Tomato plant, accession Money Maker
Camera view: bottom (45 deg); turntable rotation: 30 degrees
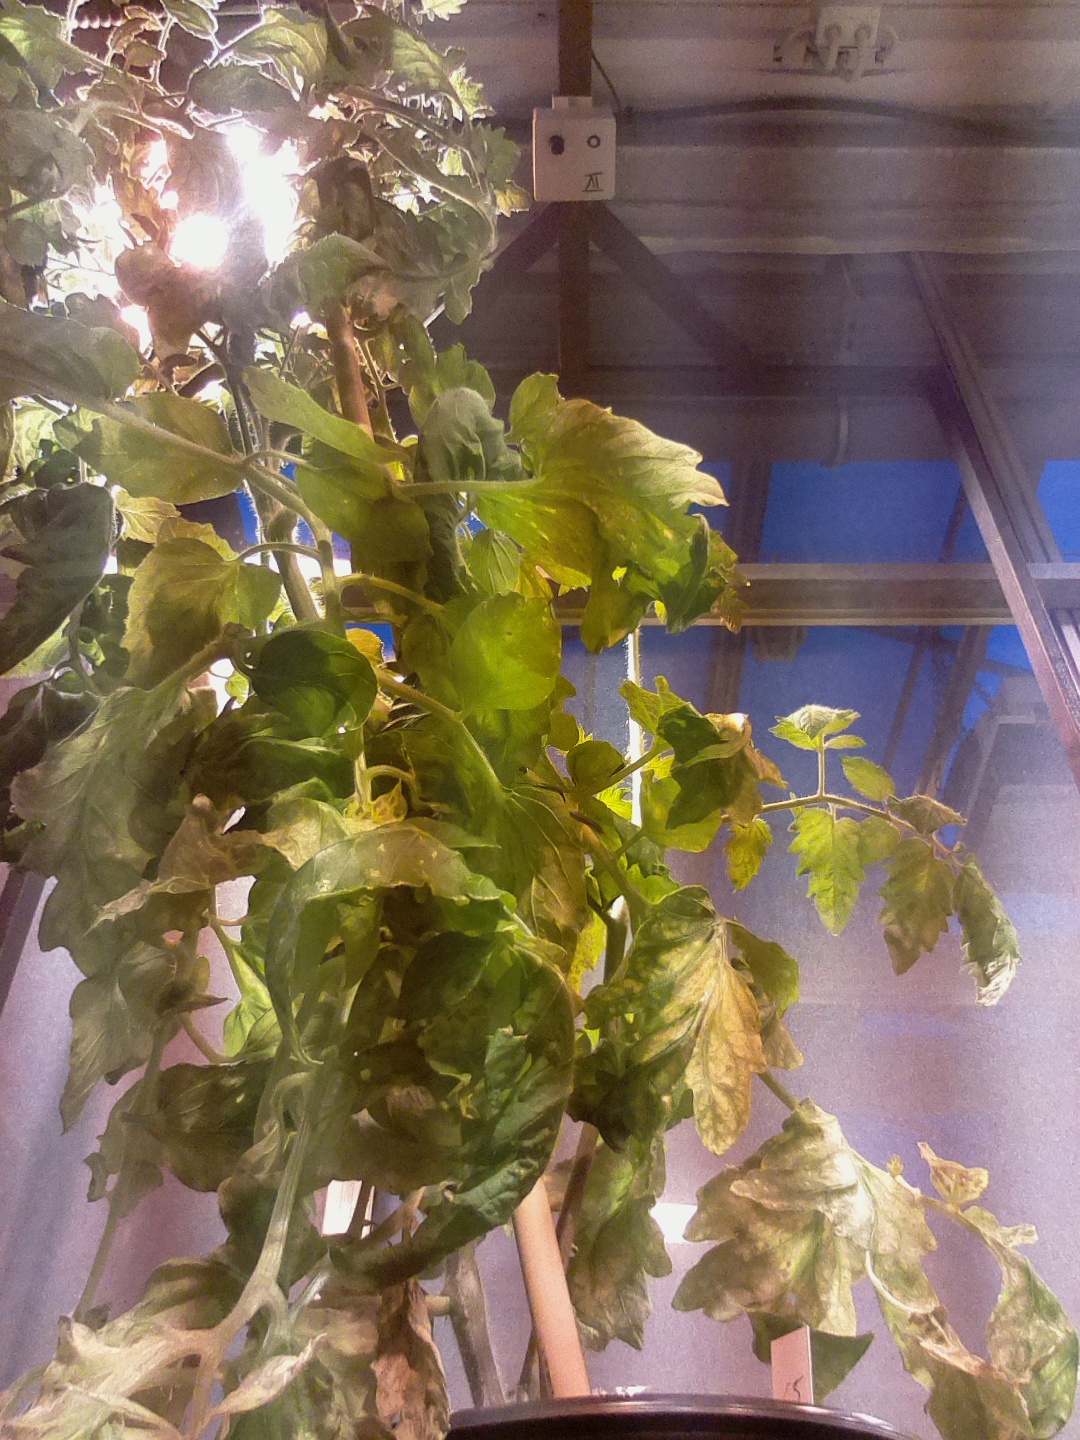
BBCH growth stage 73: 30%-40% of final fruit size